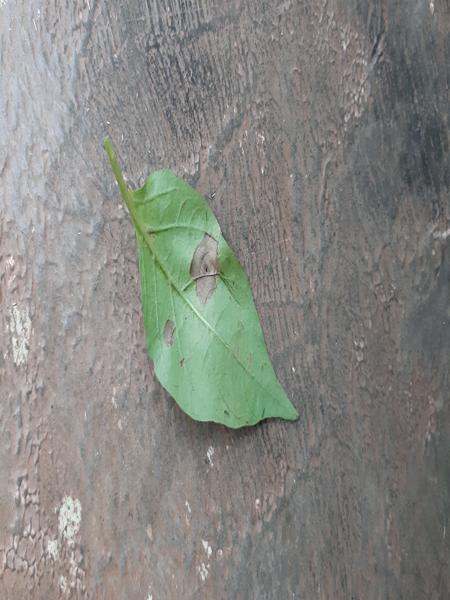
Plant: Chilly